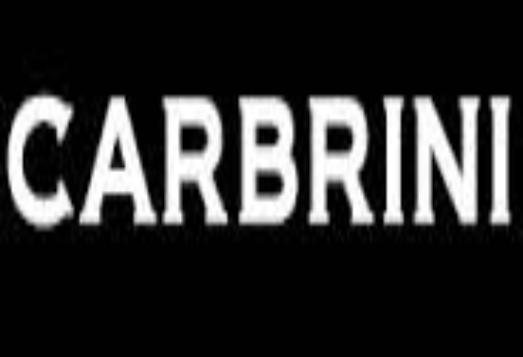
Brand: Carbrini
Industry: Clothes